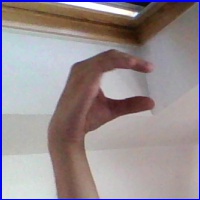
Letra: C